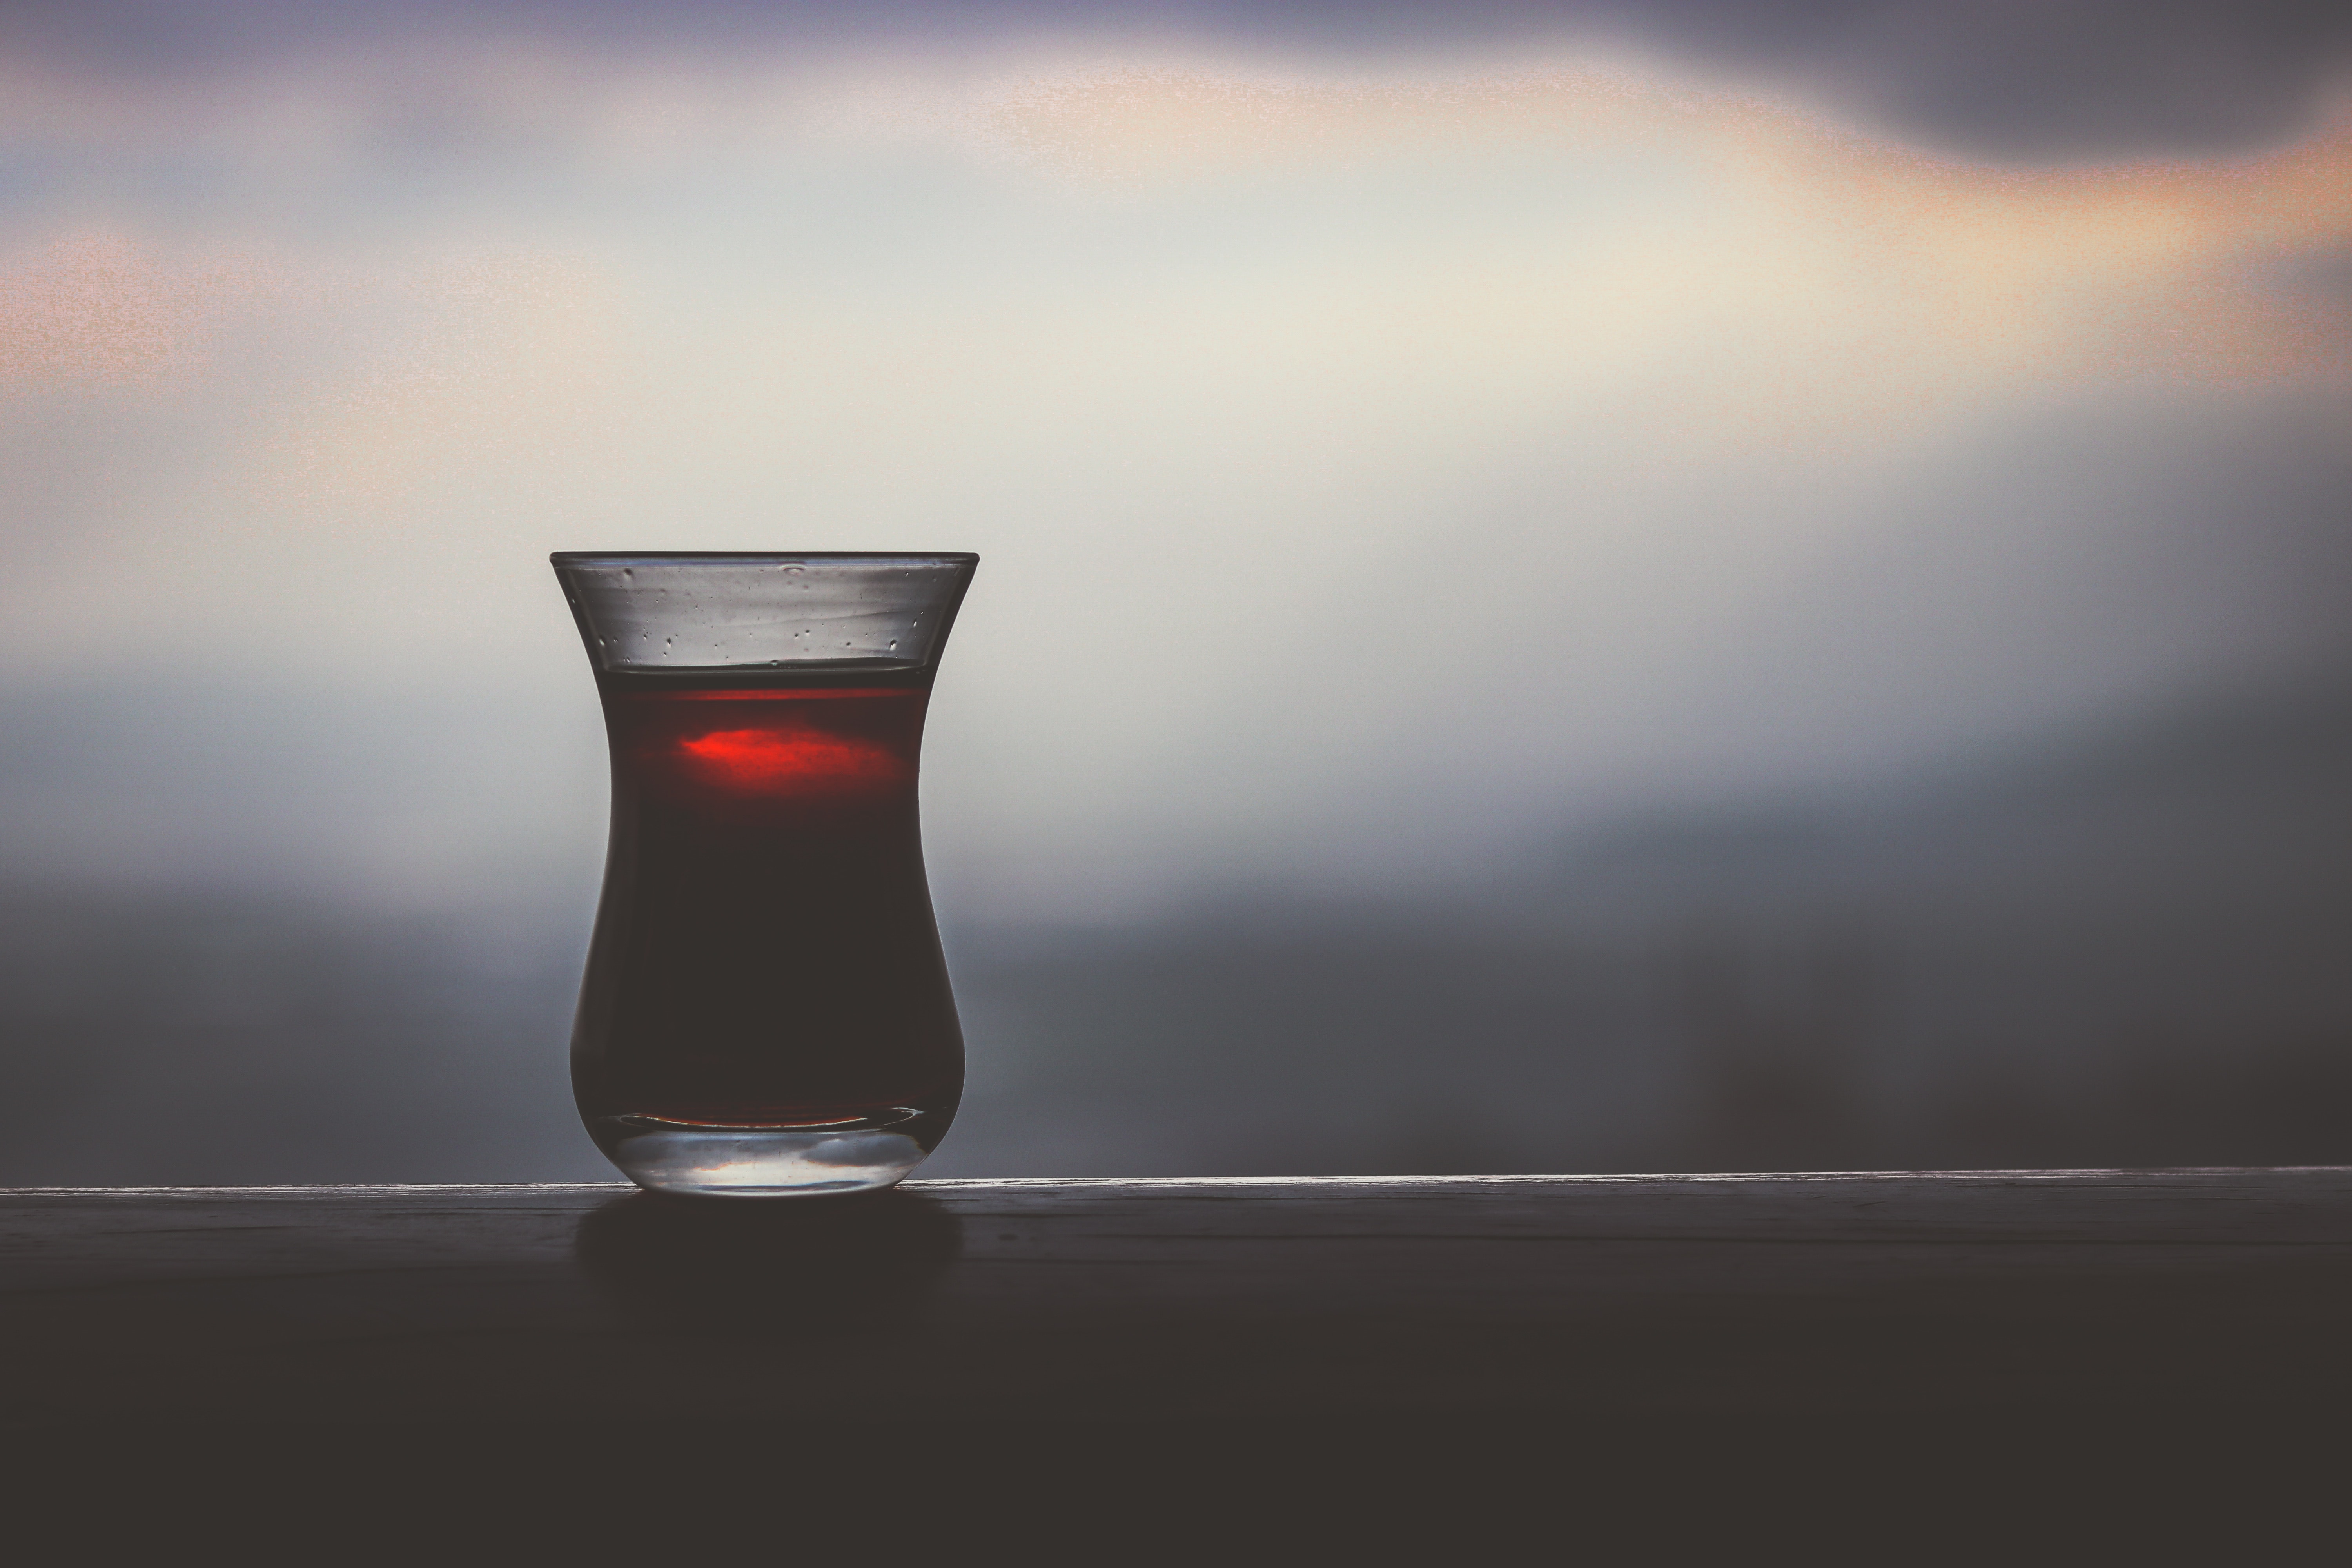
sky, still life photography, water, glass, drink, liquid, still life, photography, Transparent material, darkness